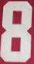
Number: 8